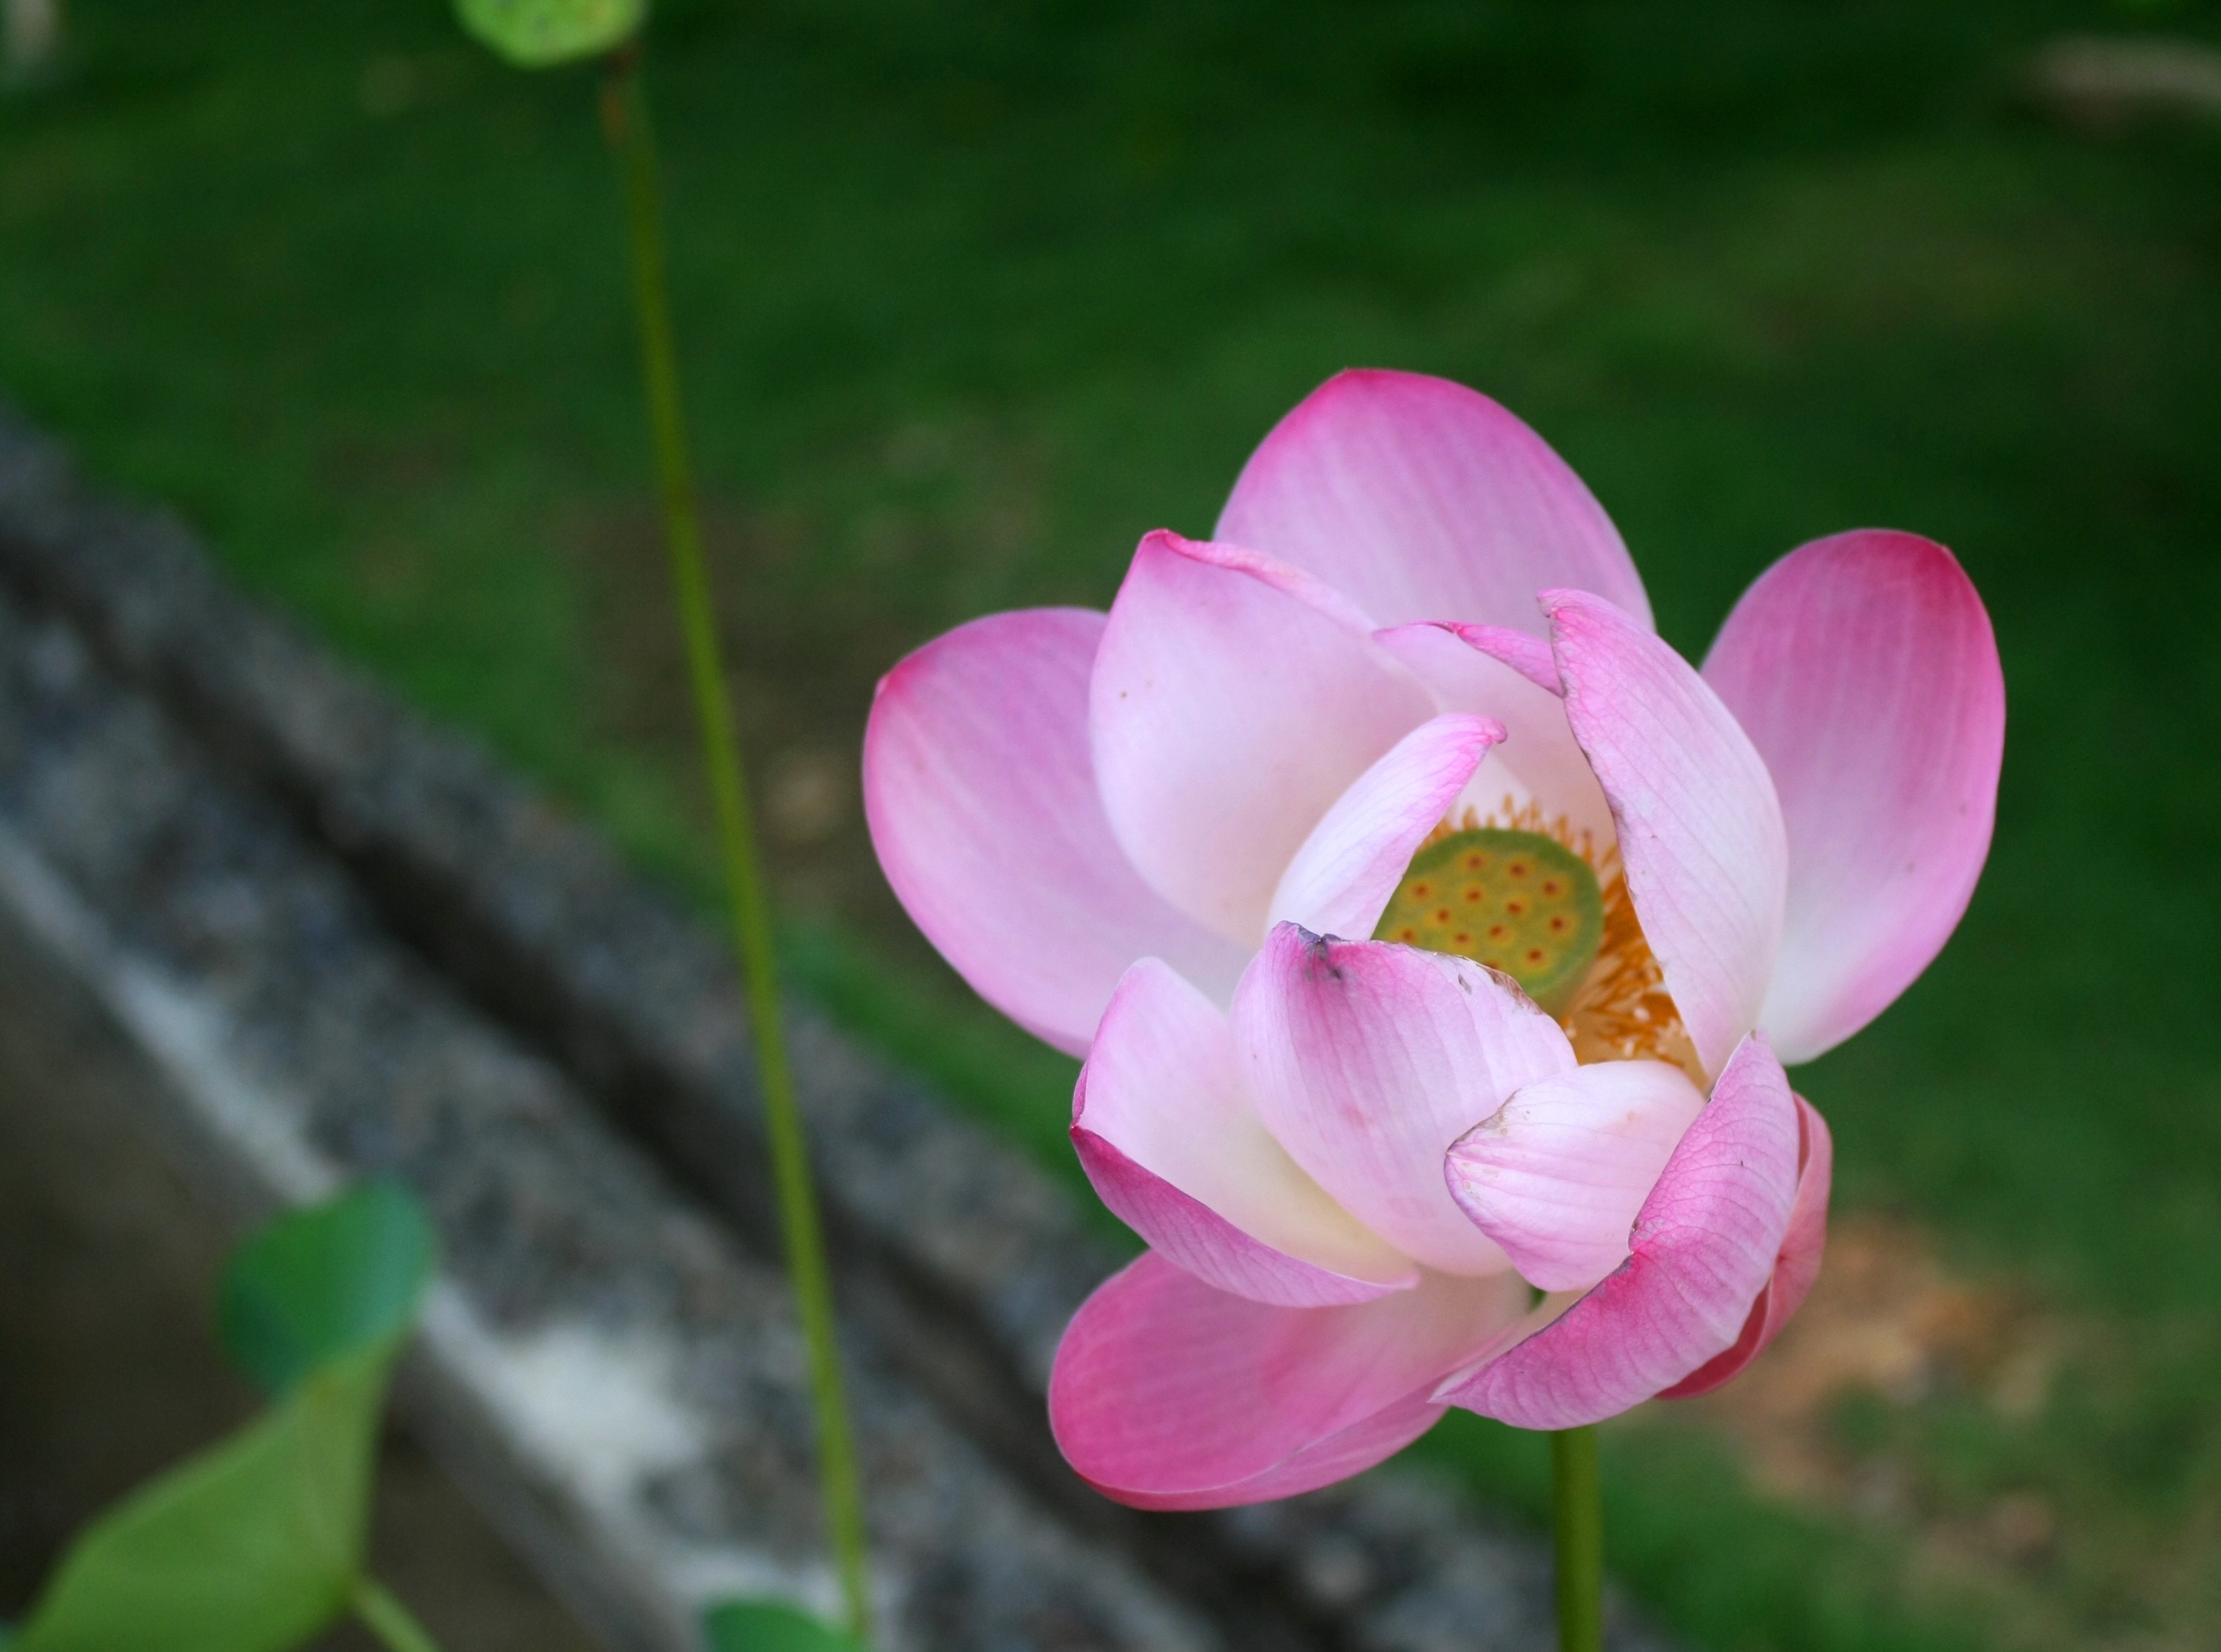
blossom, plant, flower, petal, asian, botany, garden, pink, sacred lotus, aquatic plant, flora, lotus, indonesia, bali, macro photography, flowering plant, land plant, lotus family, proteales, bunga, teratai